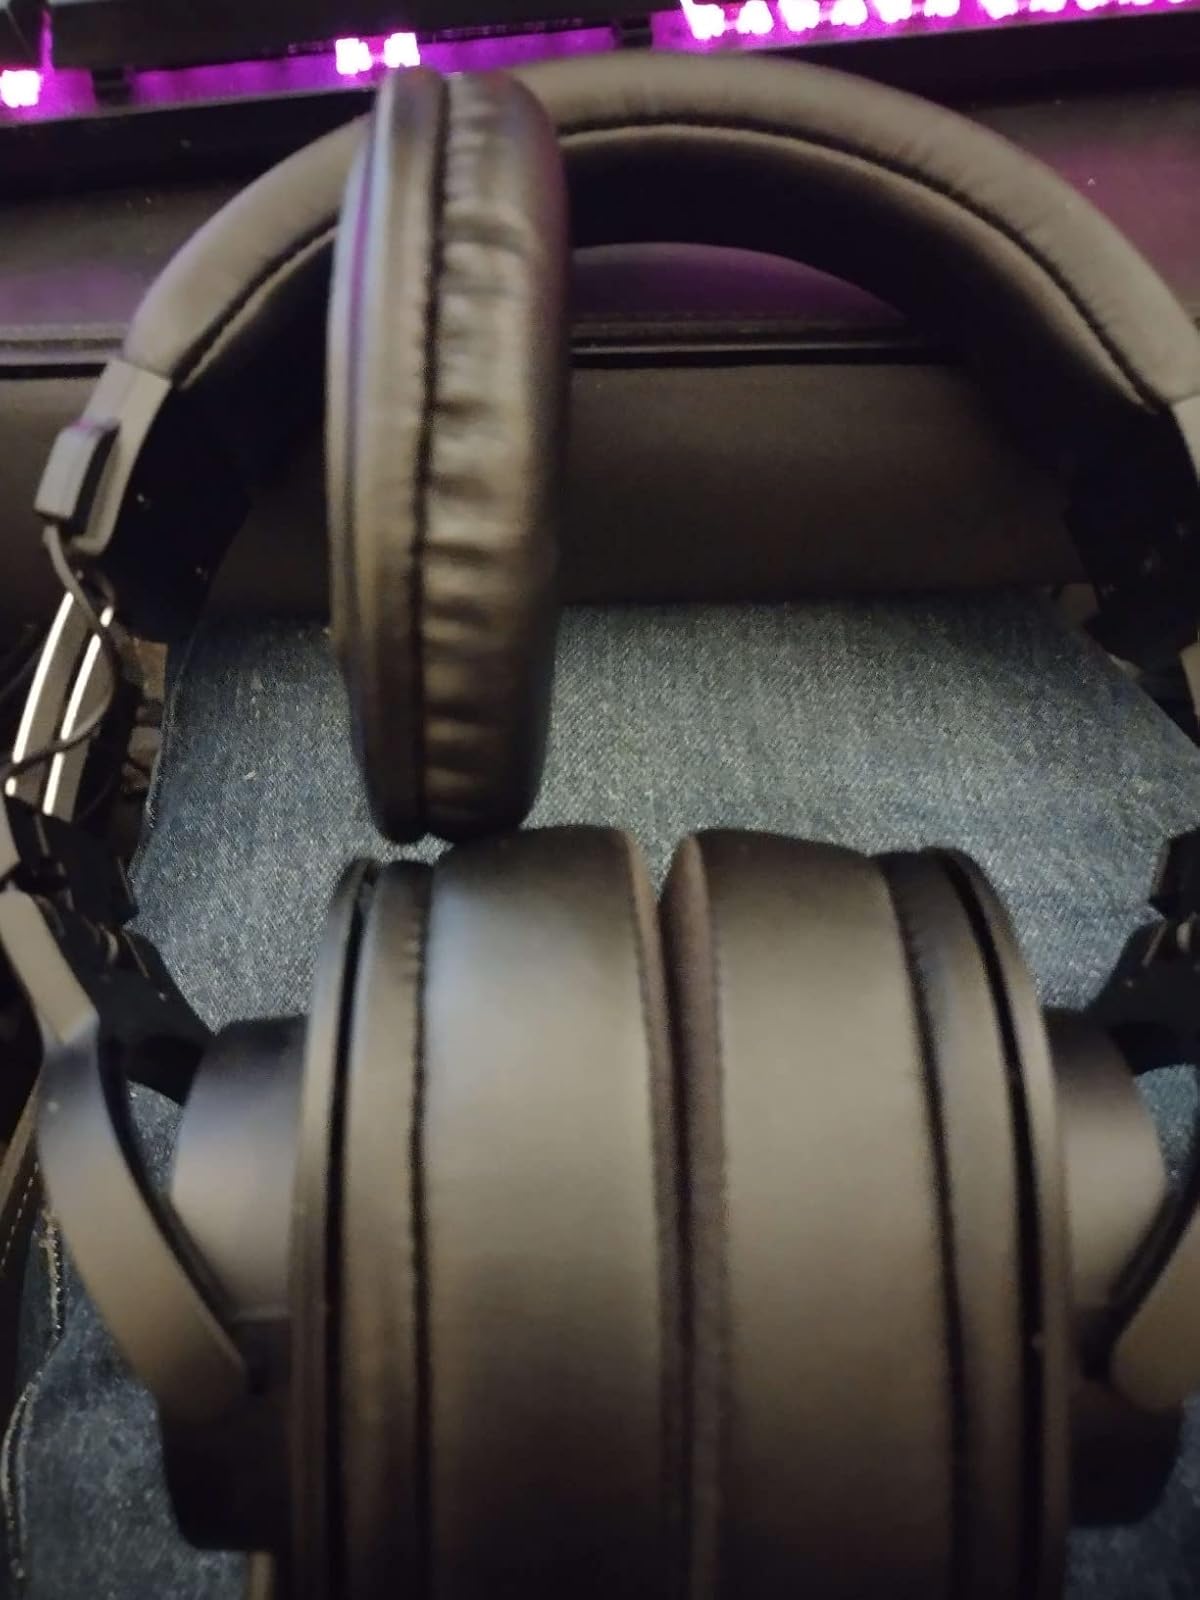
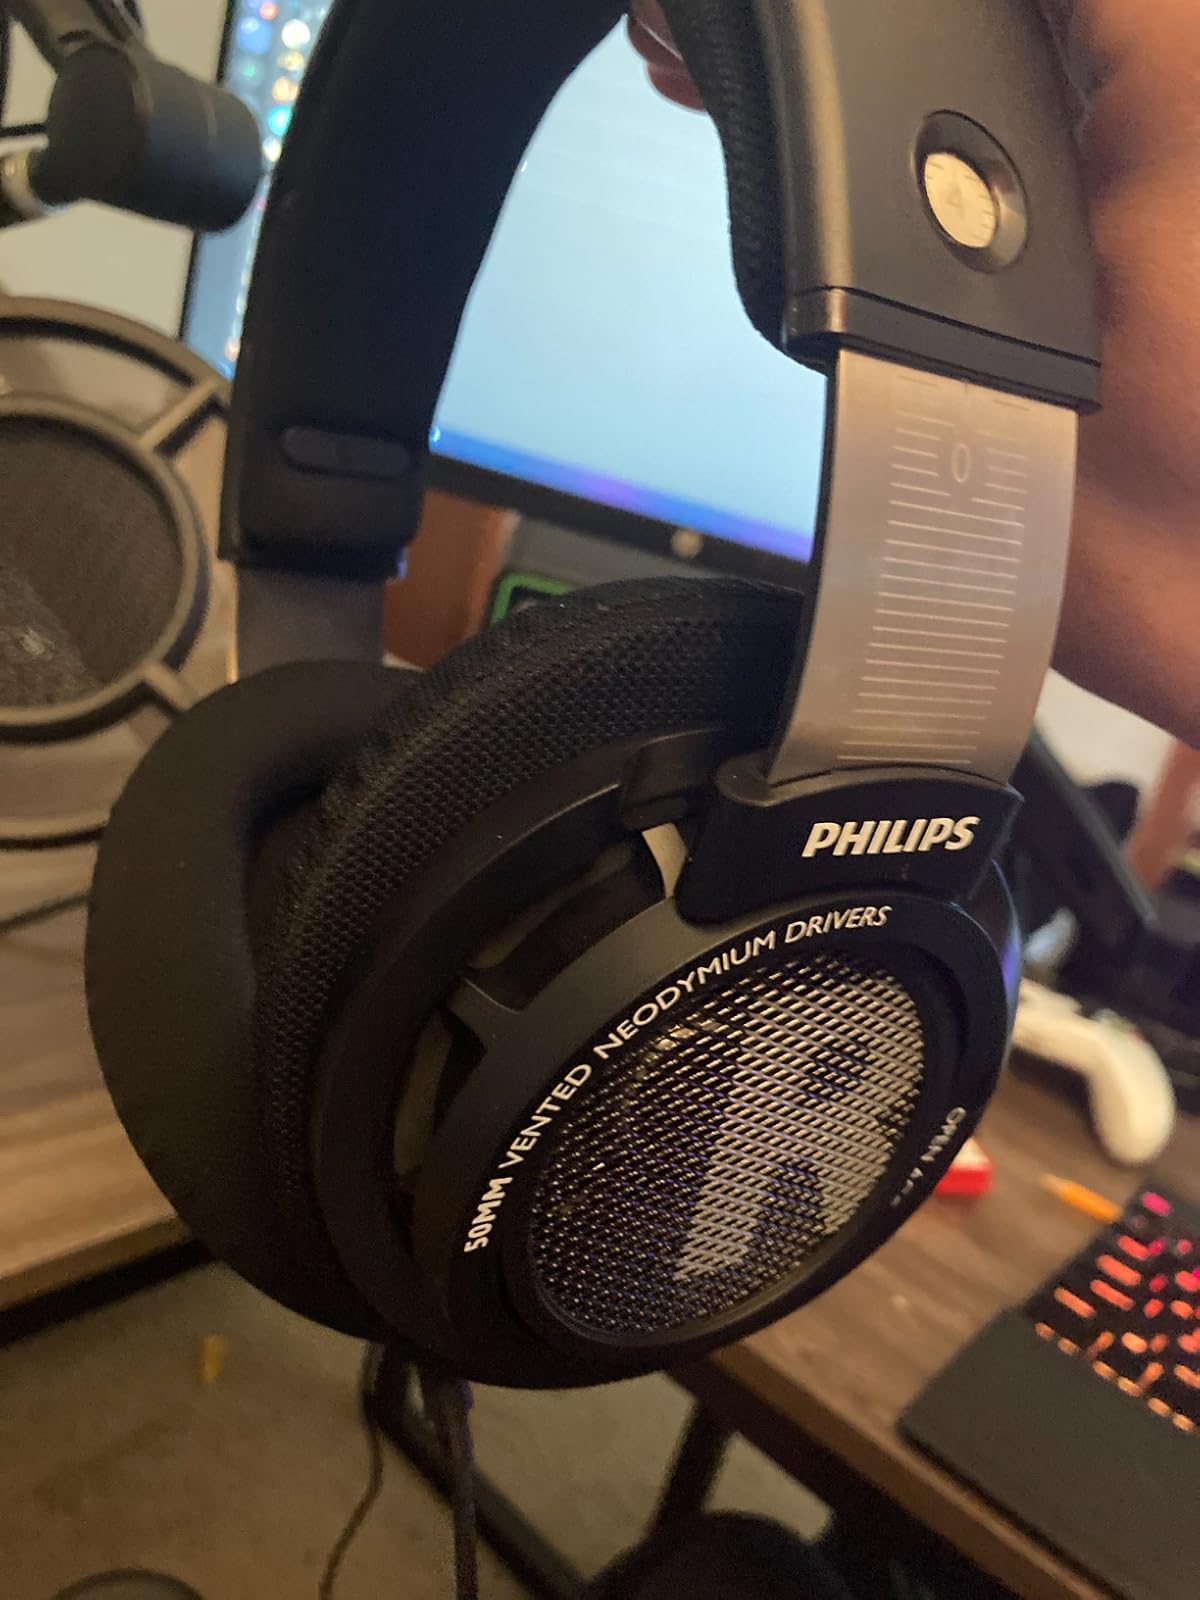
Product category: headphones
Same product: no